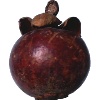
Label: Mangostan 1